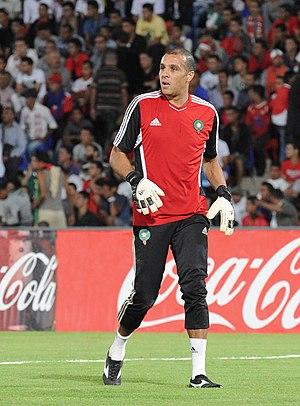
Nadir Lamyaghri est un footballeur international marocain né le 13 février 1976 à Casablanca.